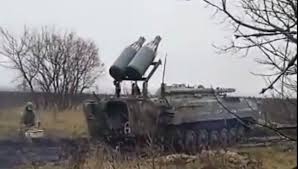
Label: BMP-1